Tirupati–Vasco da Gama Express

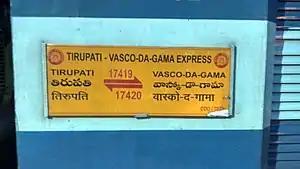
Train standing our side the platform

Tirupati–Vasco da Gama Express is an Express train service connecting Tirupati in Andhra Pradesh, India with Vasco da Gama, Goa, India.